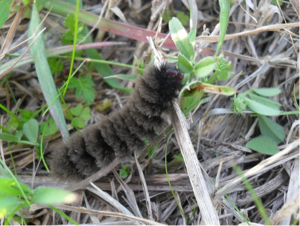
Le Sphinx du pissenlit est une espèce de lépidoptères appartenant à la famille des Arctiidae ou des Erebidae selon les classifications.